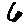
Label: 6